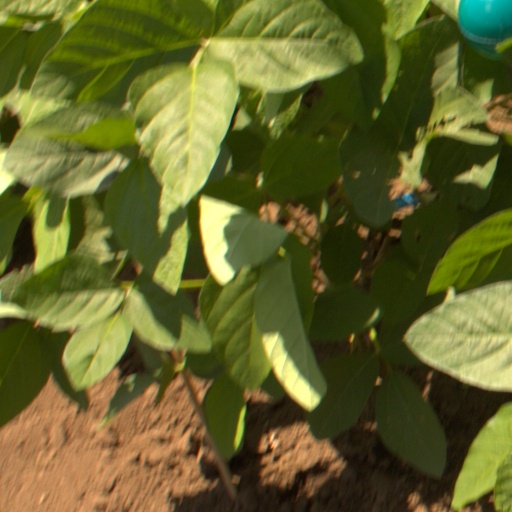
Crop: soybean